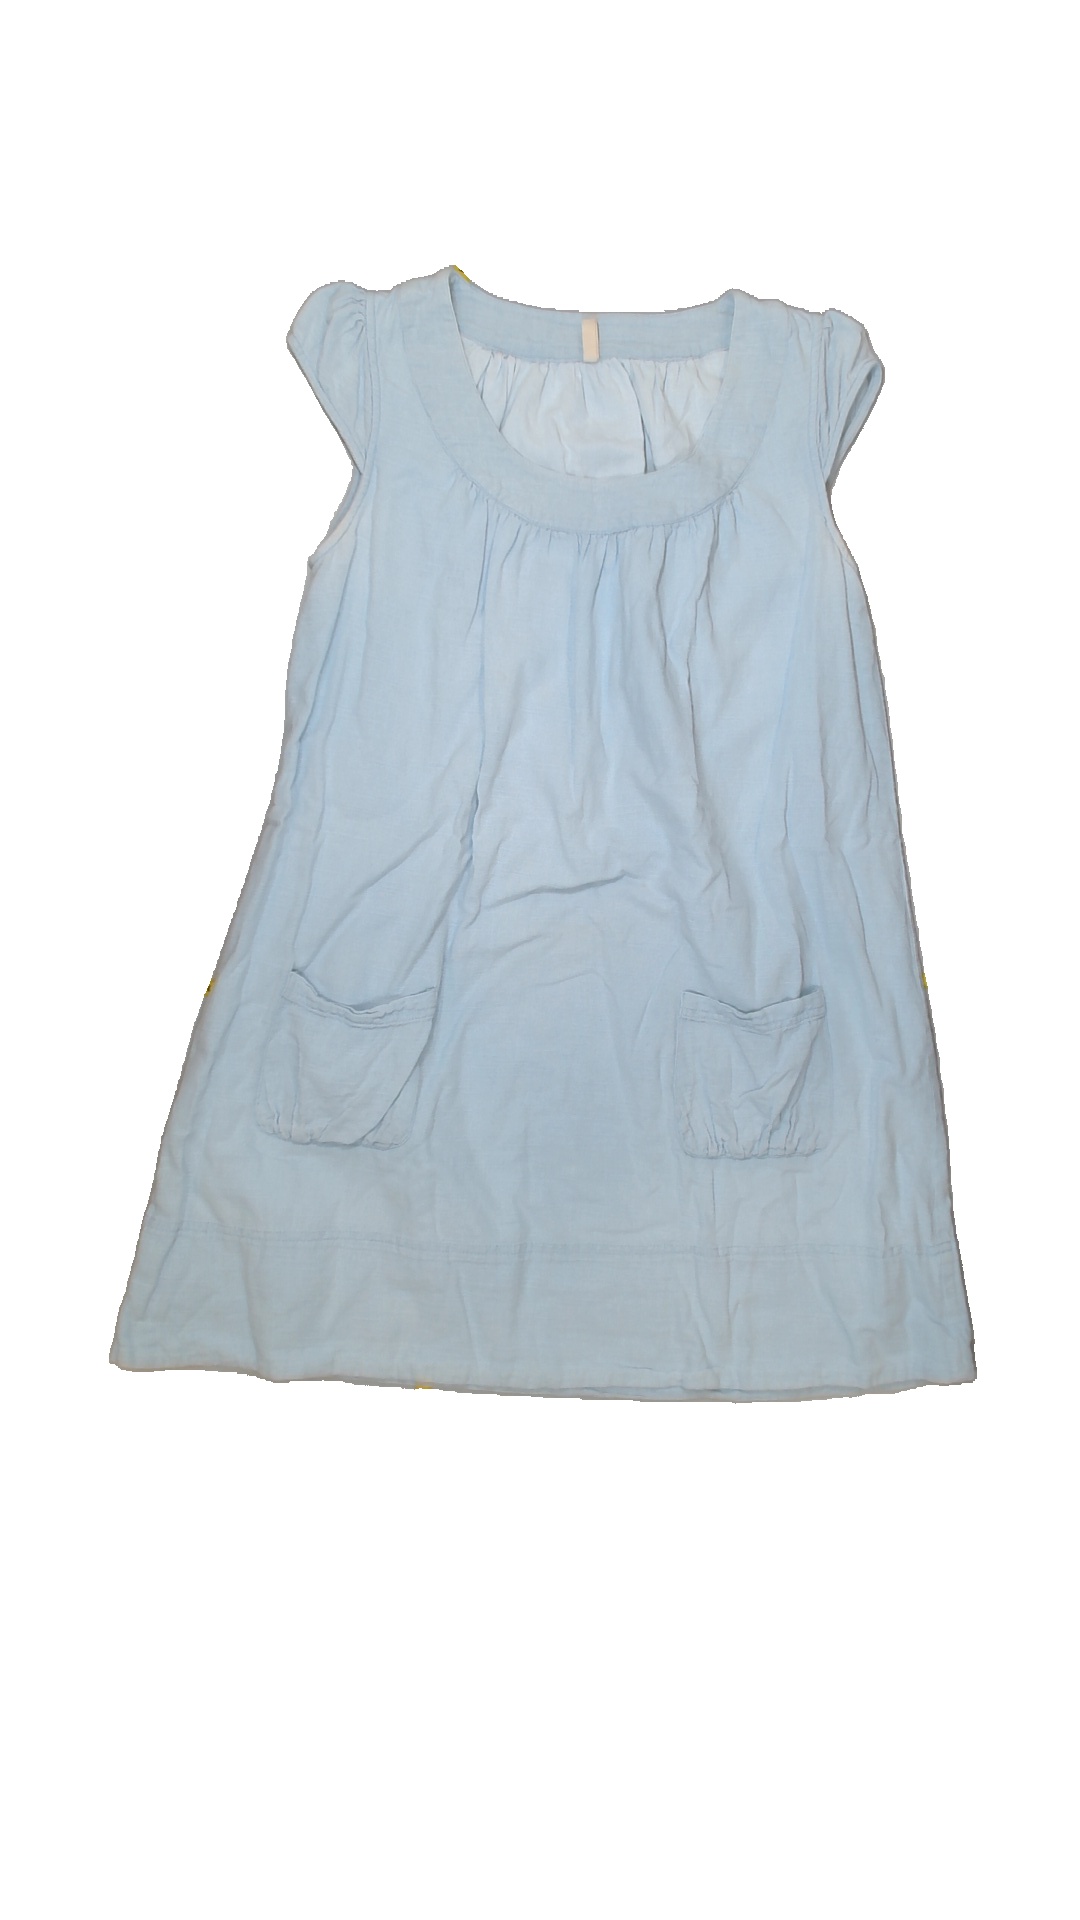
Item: Dress (Ladies)
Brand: Not Applicable
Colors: Blue
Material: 100%cotton
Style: No trend
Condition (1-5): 2
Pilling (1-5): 2
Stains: Yes
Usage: Export
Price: <50